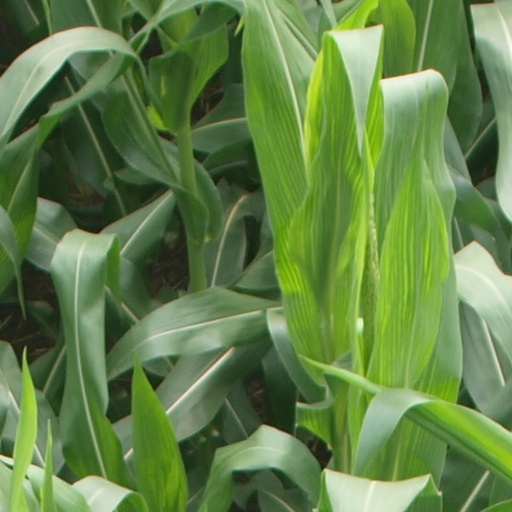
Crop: maize; corn